Valley of the Kings

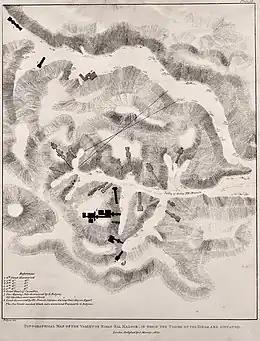

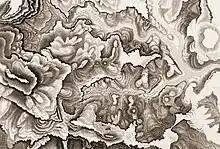
1830: John Gardner Wilkinson's numbering system for the tombs, which remains in use today

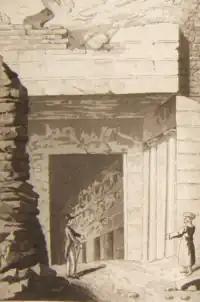
Entrance to a royal tomb, drawn in 1821

The valley has been a major focus of modern Egyptological exploration for the last two centuries. Prior to this time, it was a site for tourism in antiquity (especially during Roman times). The area illustrates the changes in the study of ancient Egypt, starting as antiquity hunting, and ending as scientific excavation of the whole Theban Necropolis. Despite the exploration and investigation noted below, only eleven of the tombs have actually been completely recorded.